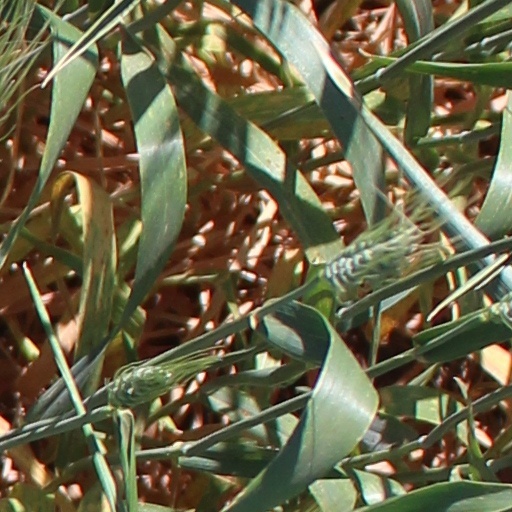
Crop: wheat